Markfield Institute of Higher Education

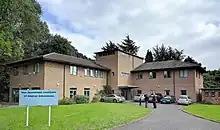
The Markfield Institute of Higher Education

The Markfield Institute of Higher Education is an educational institution based in Leicestershire, in the United Kingdom. Specialising in Islamic subjects, the institute runs part-time and full-time courses, awarding BA and MA degrees validated by Newman University, and PhD degrees validated by the University of Gloucestershire. The institute is accredited by the British Accreditation Council, reviewed by the Quality Assurance Agency for Higher Education, and registered with the Higher Education Funding Council for England.